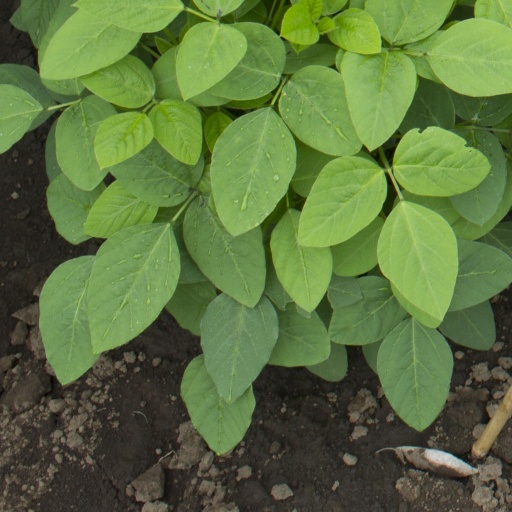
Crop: soybean